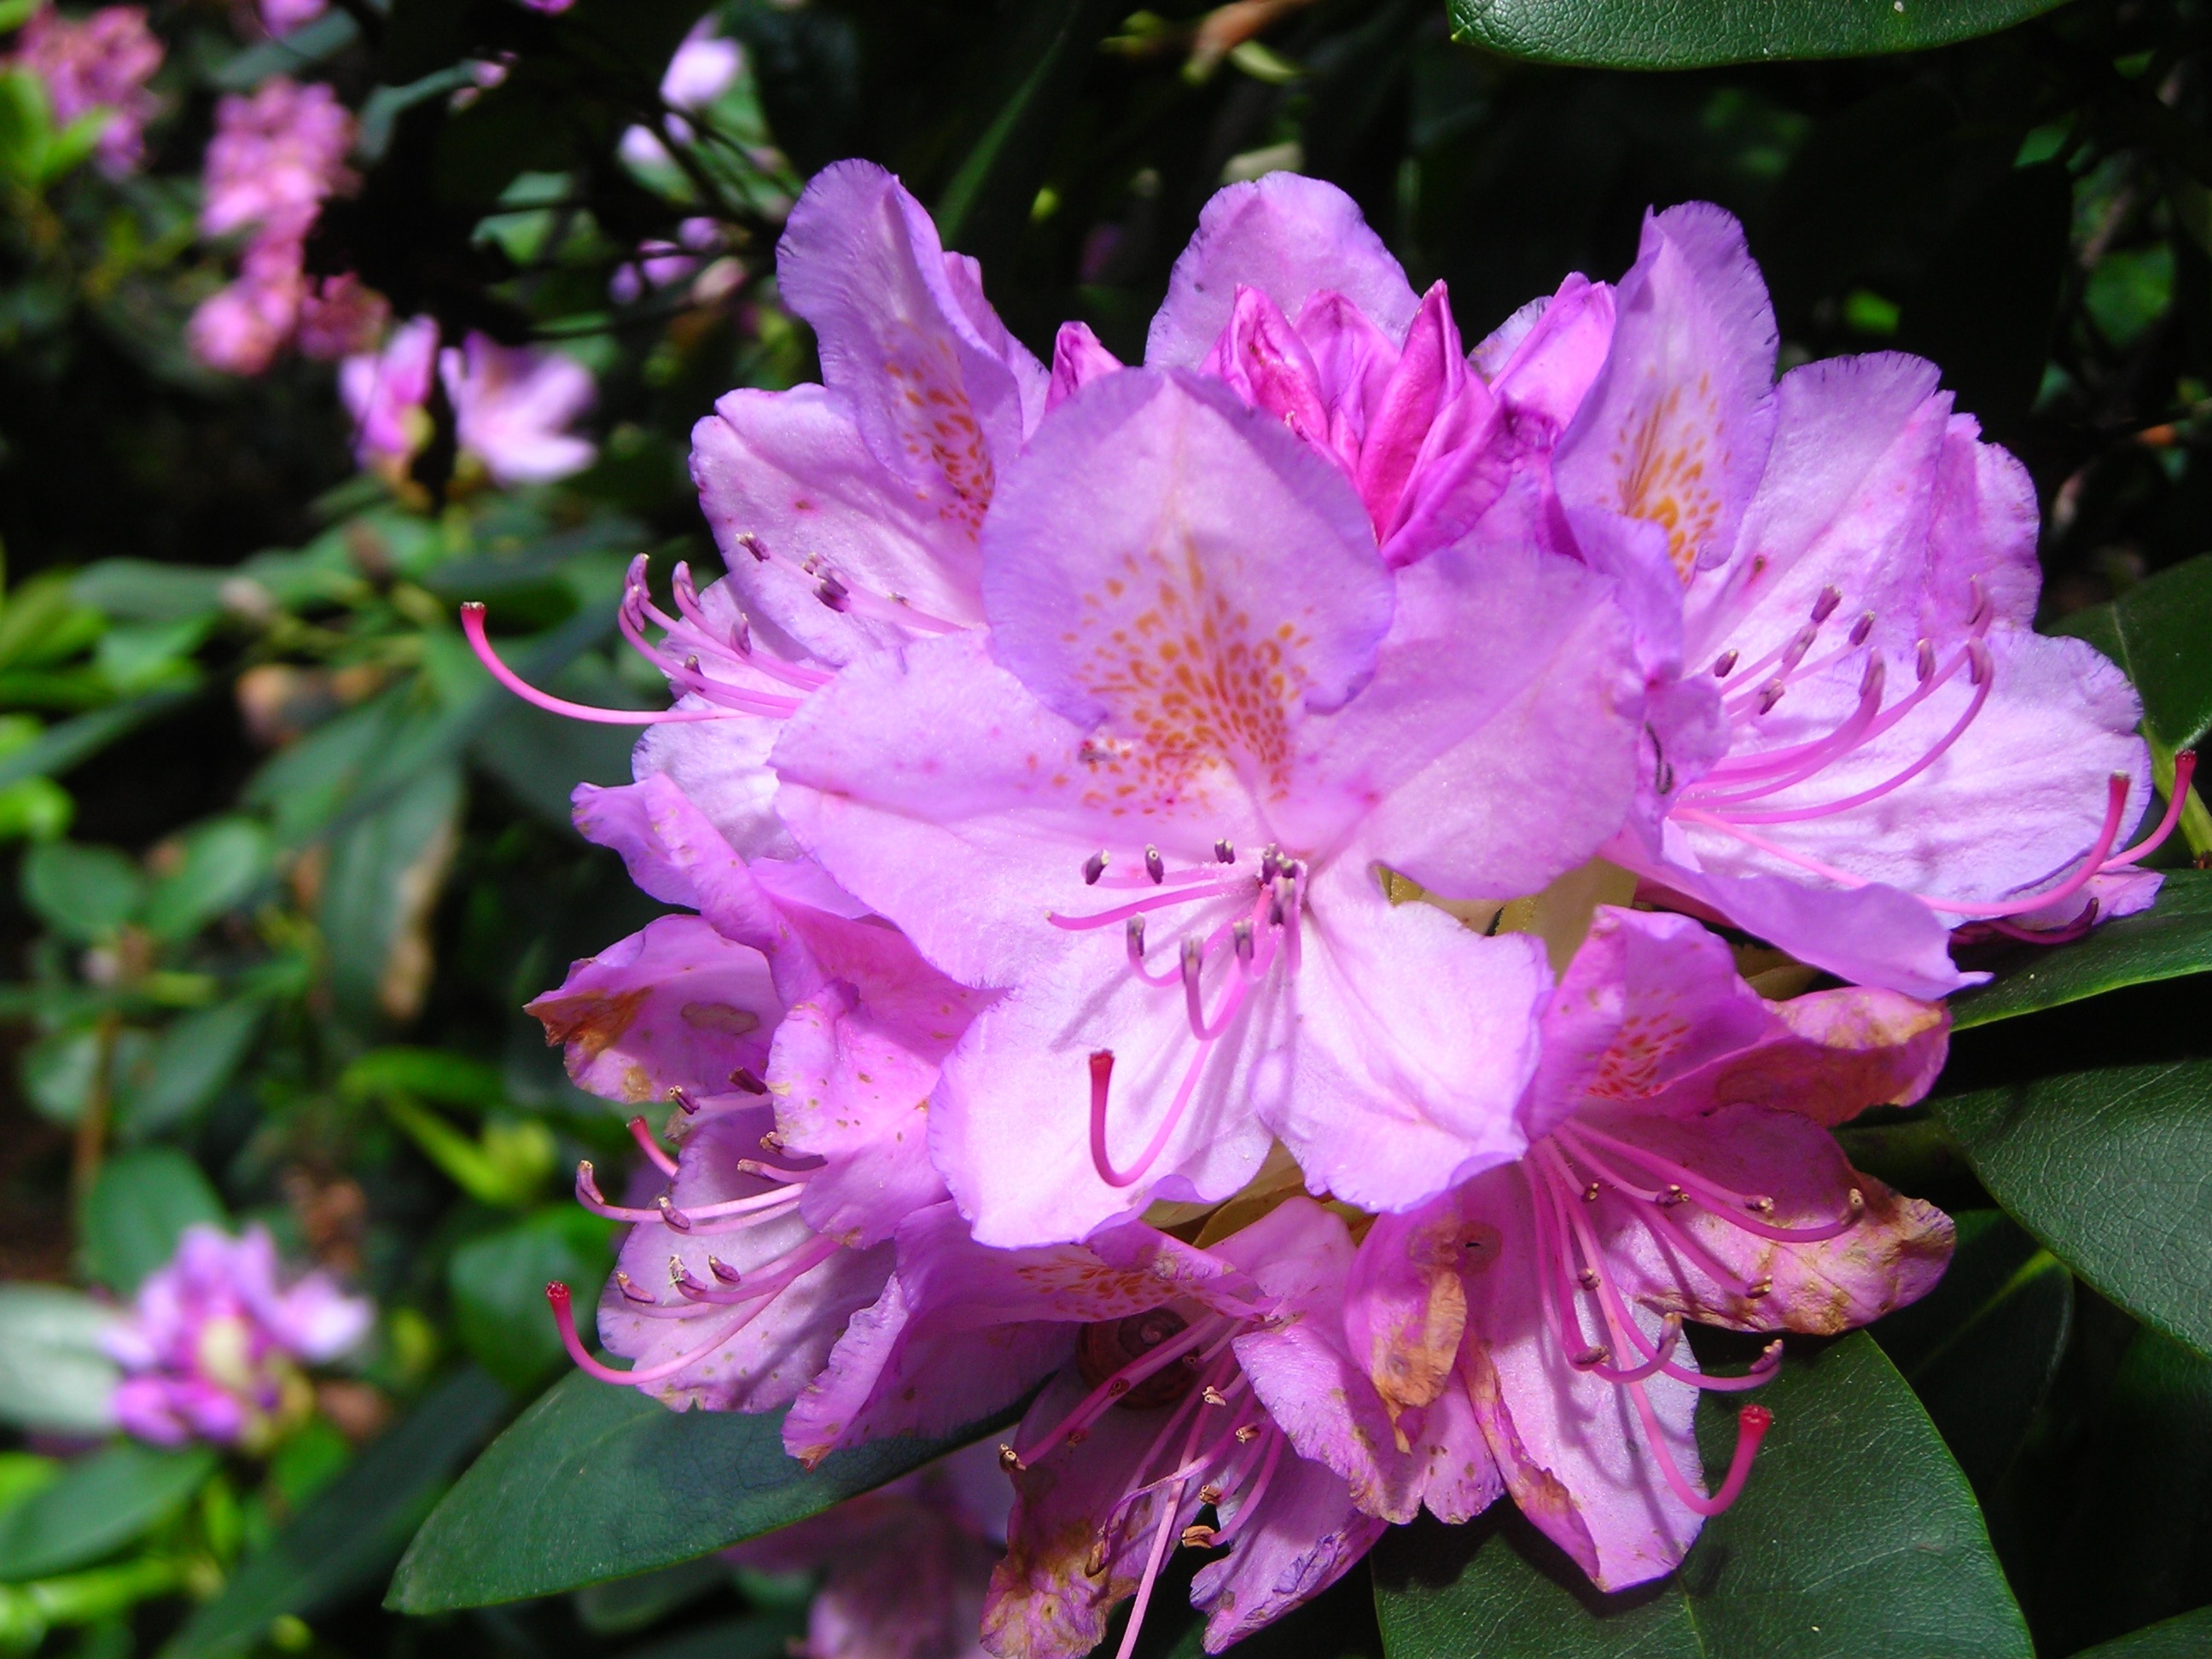
plant, flower, purple, flora, shrub, rhododendron, large, tender, june, azalea, flowering plant, rhododendron flower, woody plant, land plant